List of Music Bank Chart winners (2015)

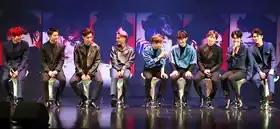
Exo at a press conference in 2016

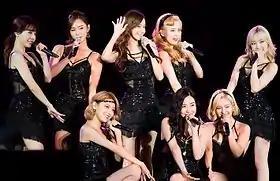
Girls' Generation performing at MBC Radio DJ Concert

The "Music Bank" Chart is a record chart established in 1998 on the South Korean KBS television music program "Music Bank". Every week during its live broadcast, the show gives an award for the best-performing single on the South Korean chart. The chart includes digital performance on domestic online music services (65%), album sales (5%), number of times the single was broadcast on KBS TV (20%), and viewers' choice (10%) in its ranking methodology. The score for domestic online music services is calculated using data from Melon, Bugs, Genie Music, and Soribada. Actor Park Seo-joon and Sistar member Yoon Bo-ra had hosted the show since October 2013 and continued to do so until April 24, 2015. Starting May 1, actor and singer Park Bo-gum and Red Velvet member Irene became the hosts of the show. BTS member V and B.A.P member Kim Him-chan appeared as special hosts along with Park Bo-gum on the December 4 broadcast in lieu of Irene.